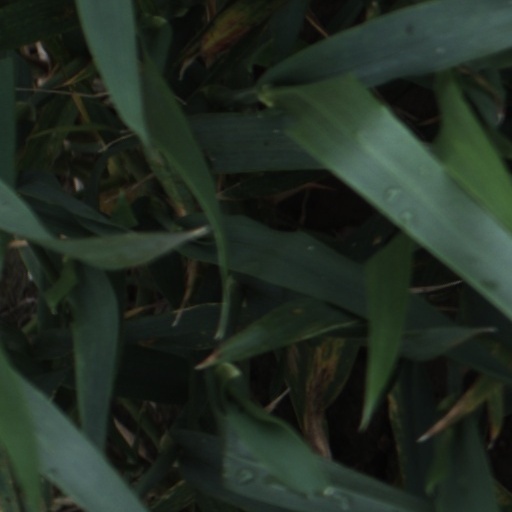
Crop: wheat